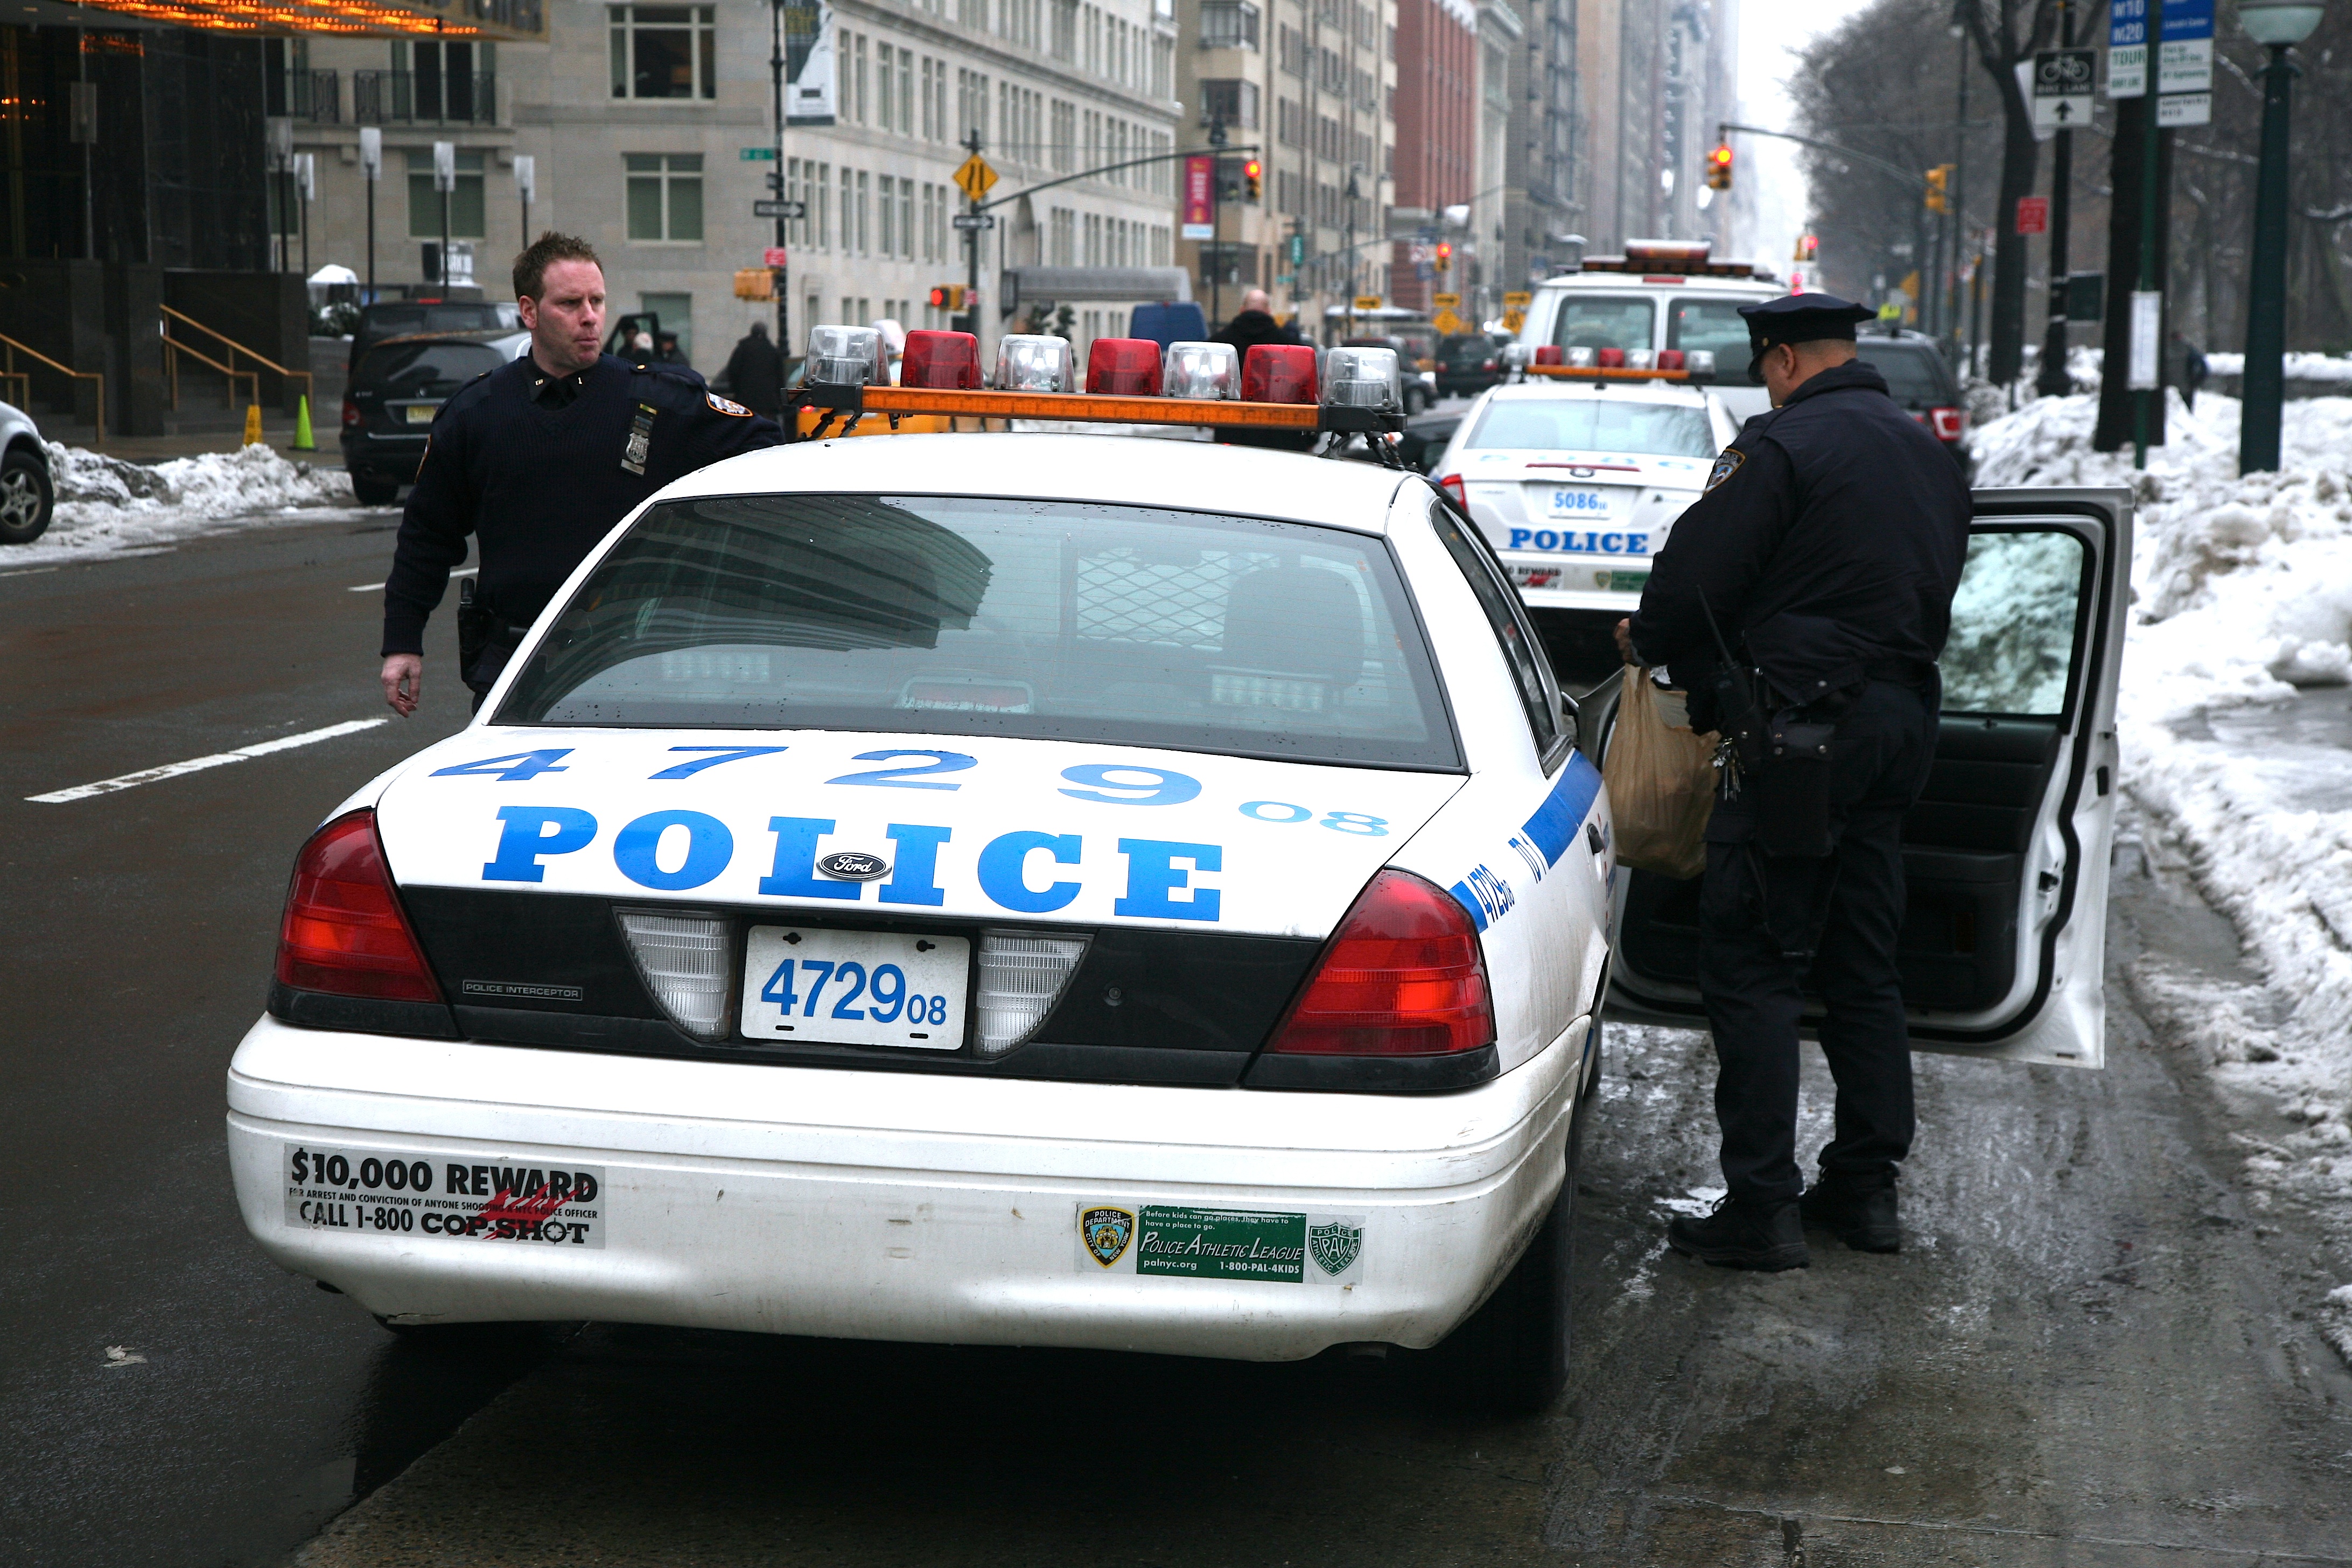
pedestrian, traffic, car, manhattan, vehicle, nyc, newyork, newyorkcity, ny, police, canon5d, nypd, policemen, canonef24105mmf4lisusm, colombuscircle, theatredistrict, policeman, reward, highwaypatrol, policeofficer, police car, automobile make, luxury vehicle